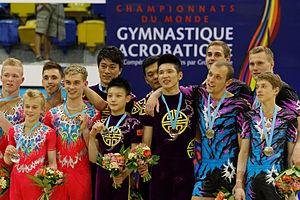
Les 24ᵉˢ championnats du monde de gymnastique acrobatique ont lieu à Levallois-Perret en France du 10 au 12 juillet 2014.